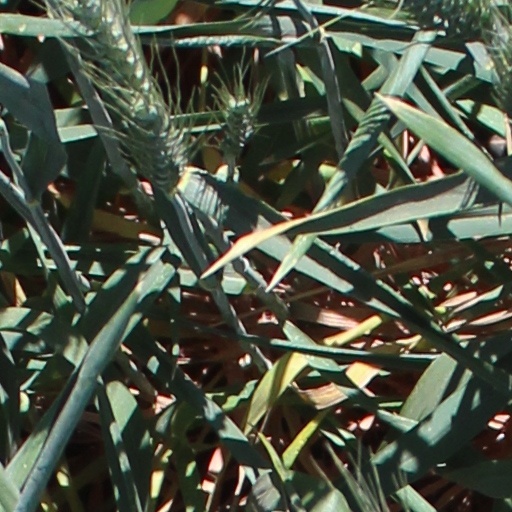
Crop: wheat